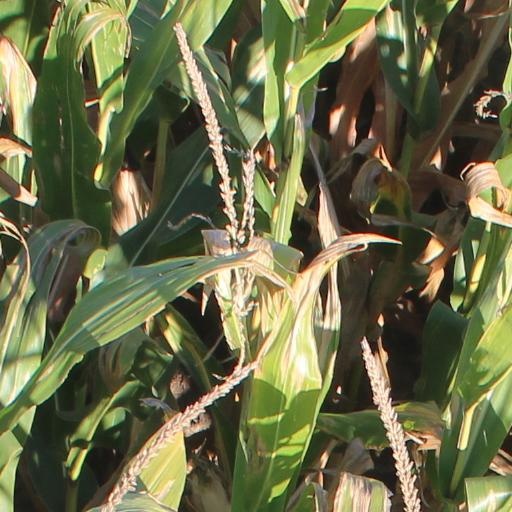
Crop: maize; corn